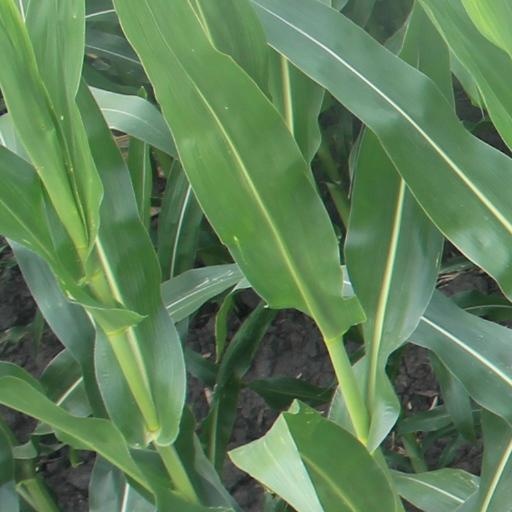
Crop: maize; corn